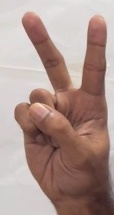
ASL sign: 2